Monique Jeffries

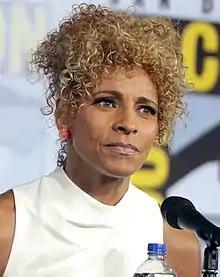
Monique Jeffries portrayed by actress Michelle Hurd.

When Dean Winters departed from the show and a permanent replacement for the Brian Cassidy character was needed, Hurd had trouble convincing network officials she was correct for the part. Ted Kotcheff, the show's co-executive producer, said it was too redundant to have two man-woman sets of partners, with protagonists Elliot Stabler (Christopher Meloni) and Olivia Benson (Mariska Hargitay) already partnered together. Kotcheff felt Munch and Jeffries‘ pairing diluted the relationship of Stabler and Benson because it was a "mirror image" of their partnership. Although Hurd felt more female characters should be part of a sex crimes unit, she said, "I understand the industry, and what networks want, and they wanted someone to have an impact, a rating." The producers had discussions about removing Jeffries from the show so that Benson would be the only woman in the squad room, but no decisions were ever made.